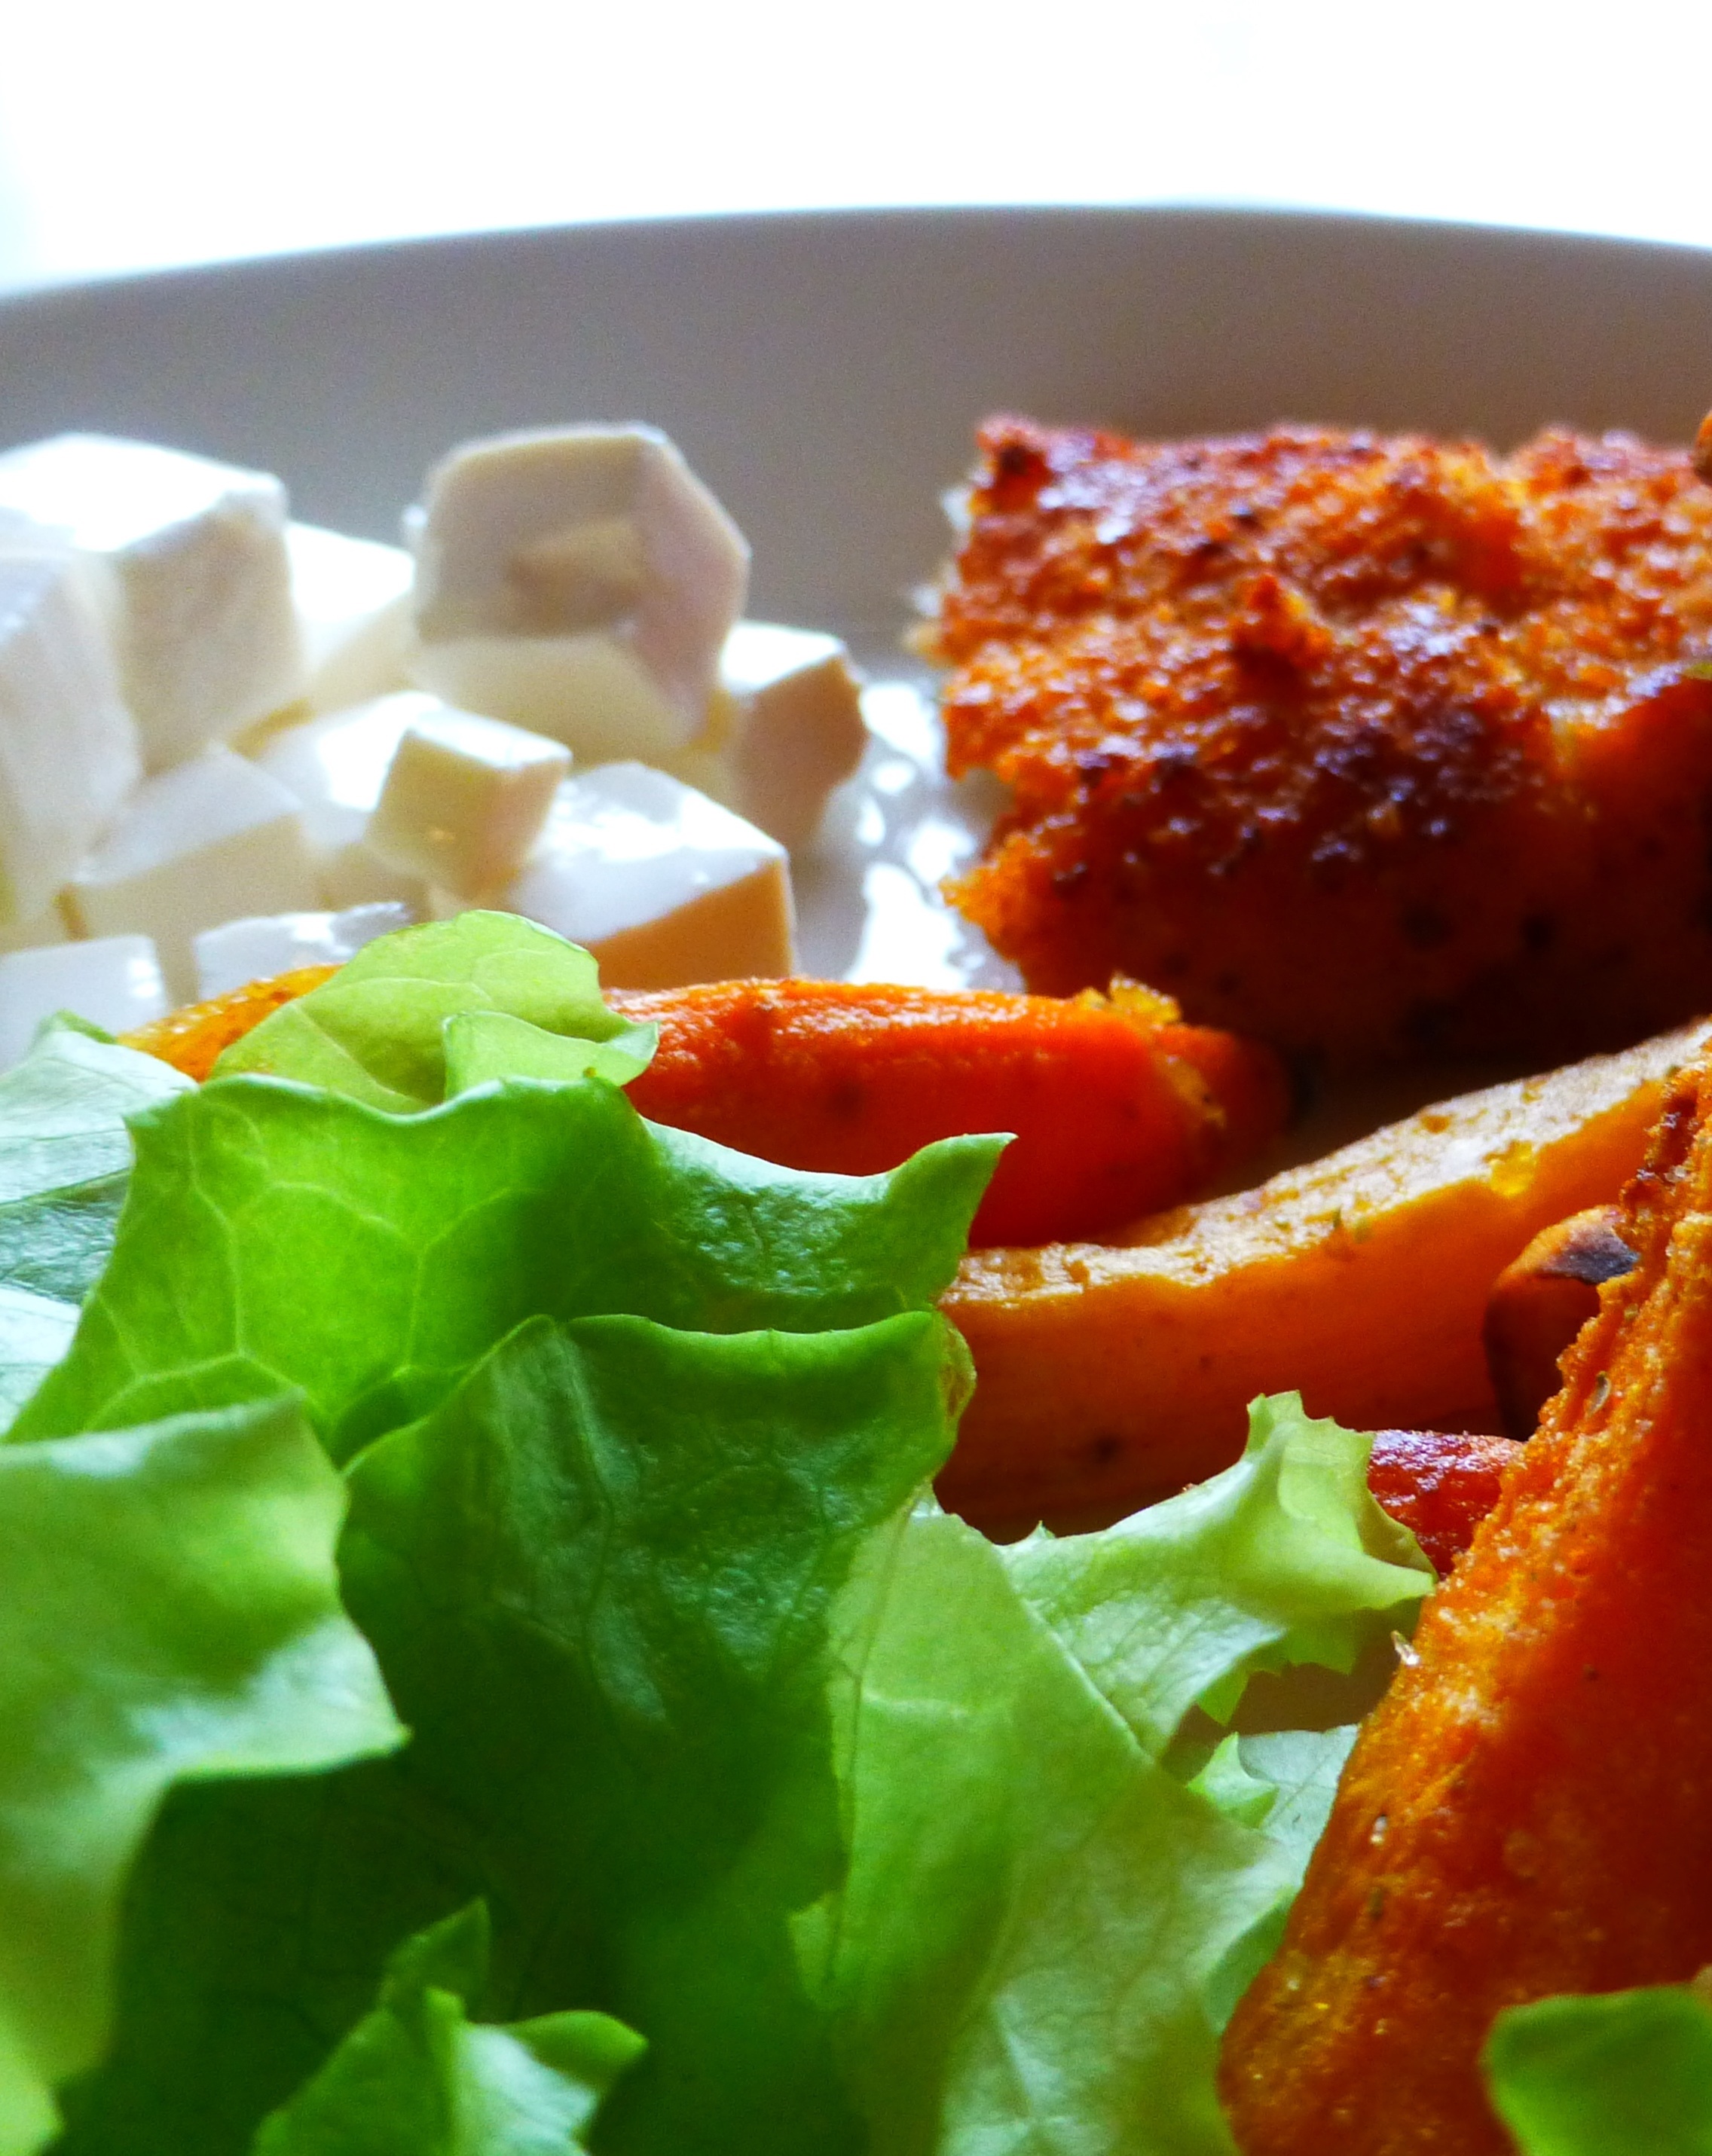
dish, meal, food, produce, vegetable, fish, meat, cuisine, vegetarian food